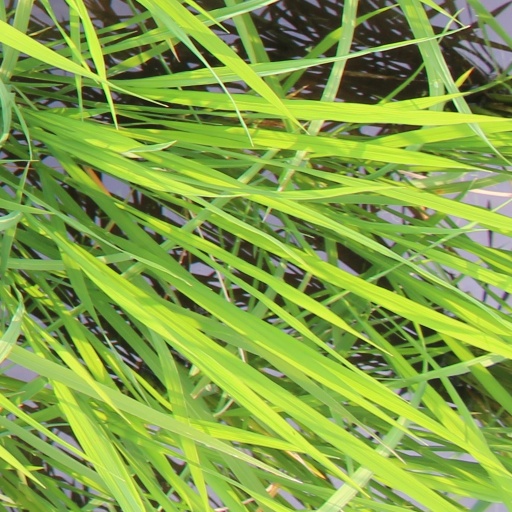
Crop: rice